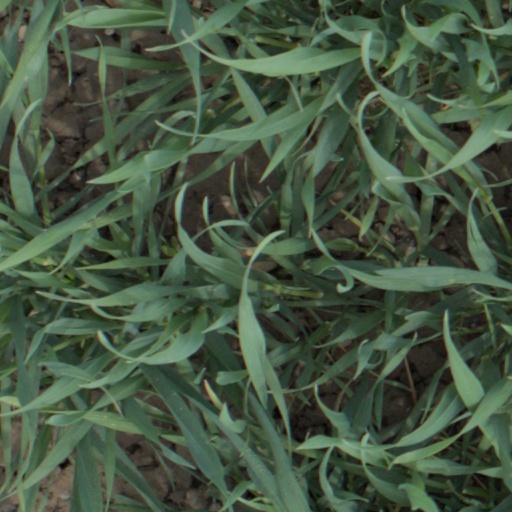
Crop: wheat